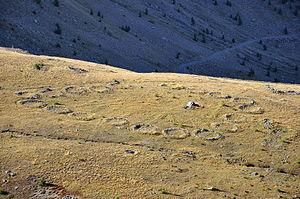
Site de la pierre dite d'Hannibal, ruines d'un campement d'altitude intégré à la ligne Maginot des Alpes.
Uvernet-Fours est une commune française, située dans le département des Alpes-de-Haute-Provence en région Provence-Alpes-Côte d'Azur, près de la vallée de l'Ubaye.
Les abris alpins de la Moutière sont des casernements de montagne du secteur fortifié du Dauphiné.